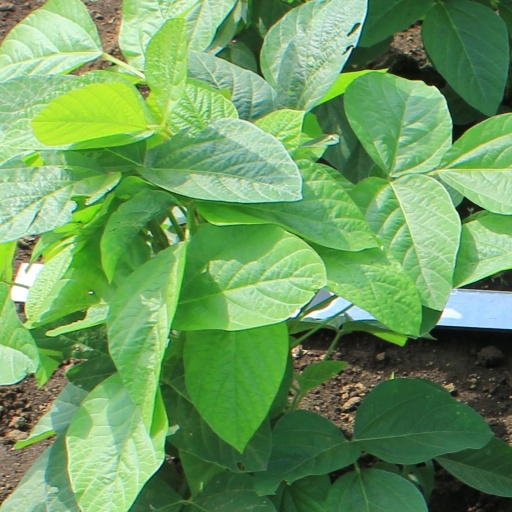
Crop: soybean